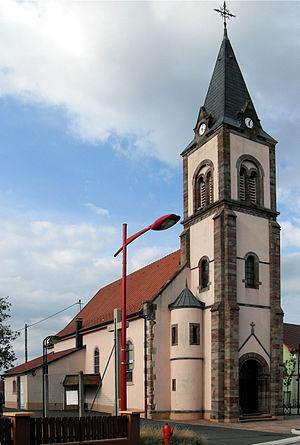
L'église Saint-Gall à Staffelfelden
Staffelfelden est une commune de la banlieue de Mulhouse située au pied du massif des Vosges. La commune est située dans le département du Haut-Rhin, en région Grand Est.